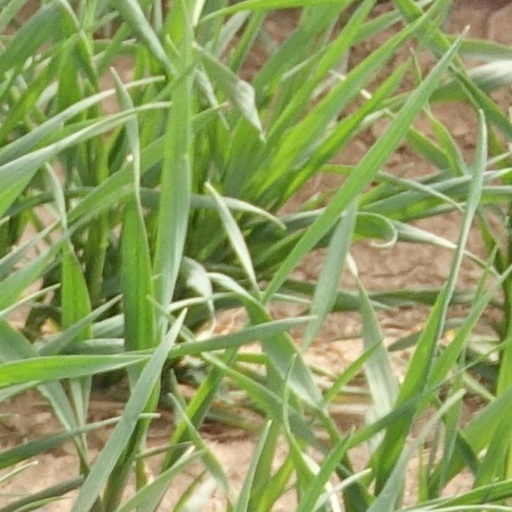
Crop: wheat